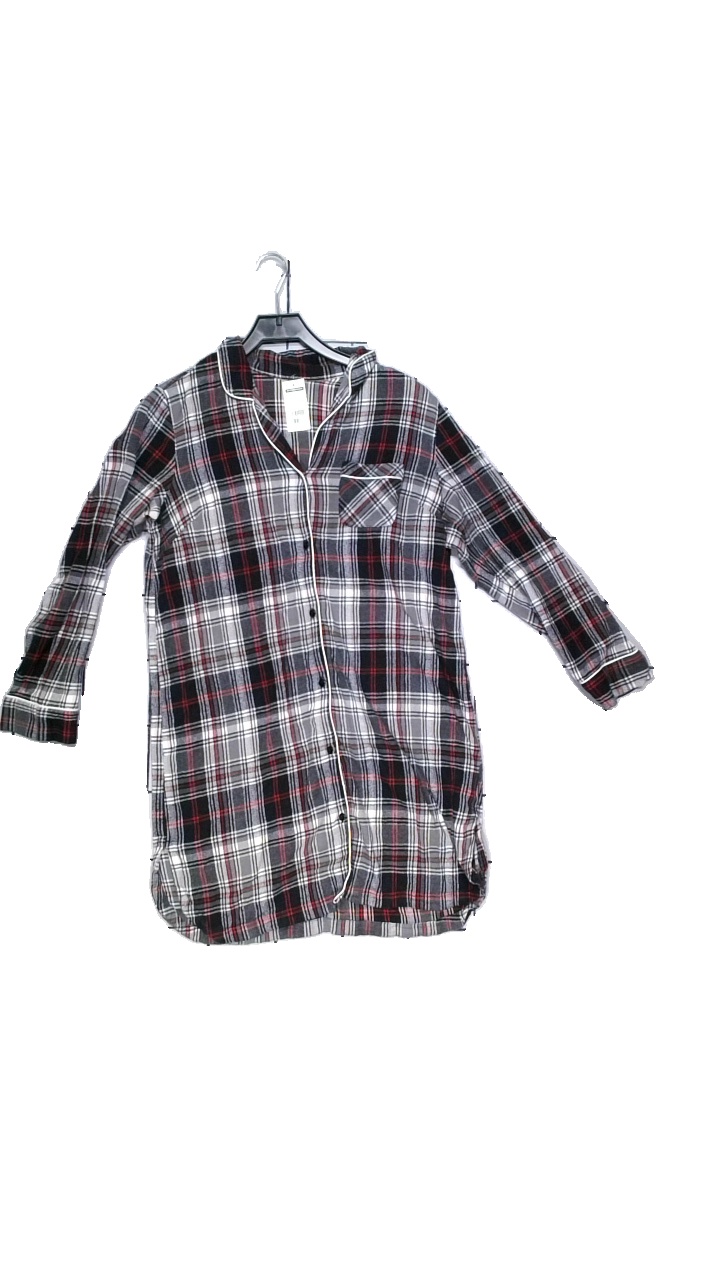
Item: Night Gown (Unisex)
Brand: Ellos
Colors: Multicolor, Red, Grey, White
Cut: Long, Loose
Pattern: Geometric print
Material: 100% cotton
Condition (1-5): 4
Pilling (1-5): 2
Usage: Reuse
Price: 50-100